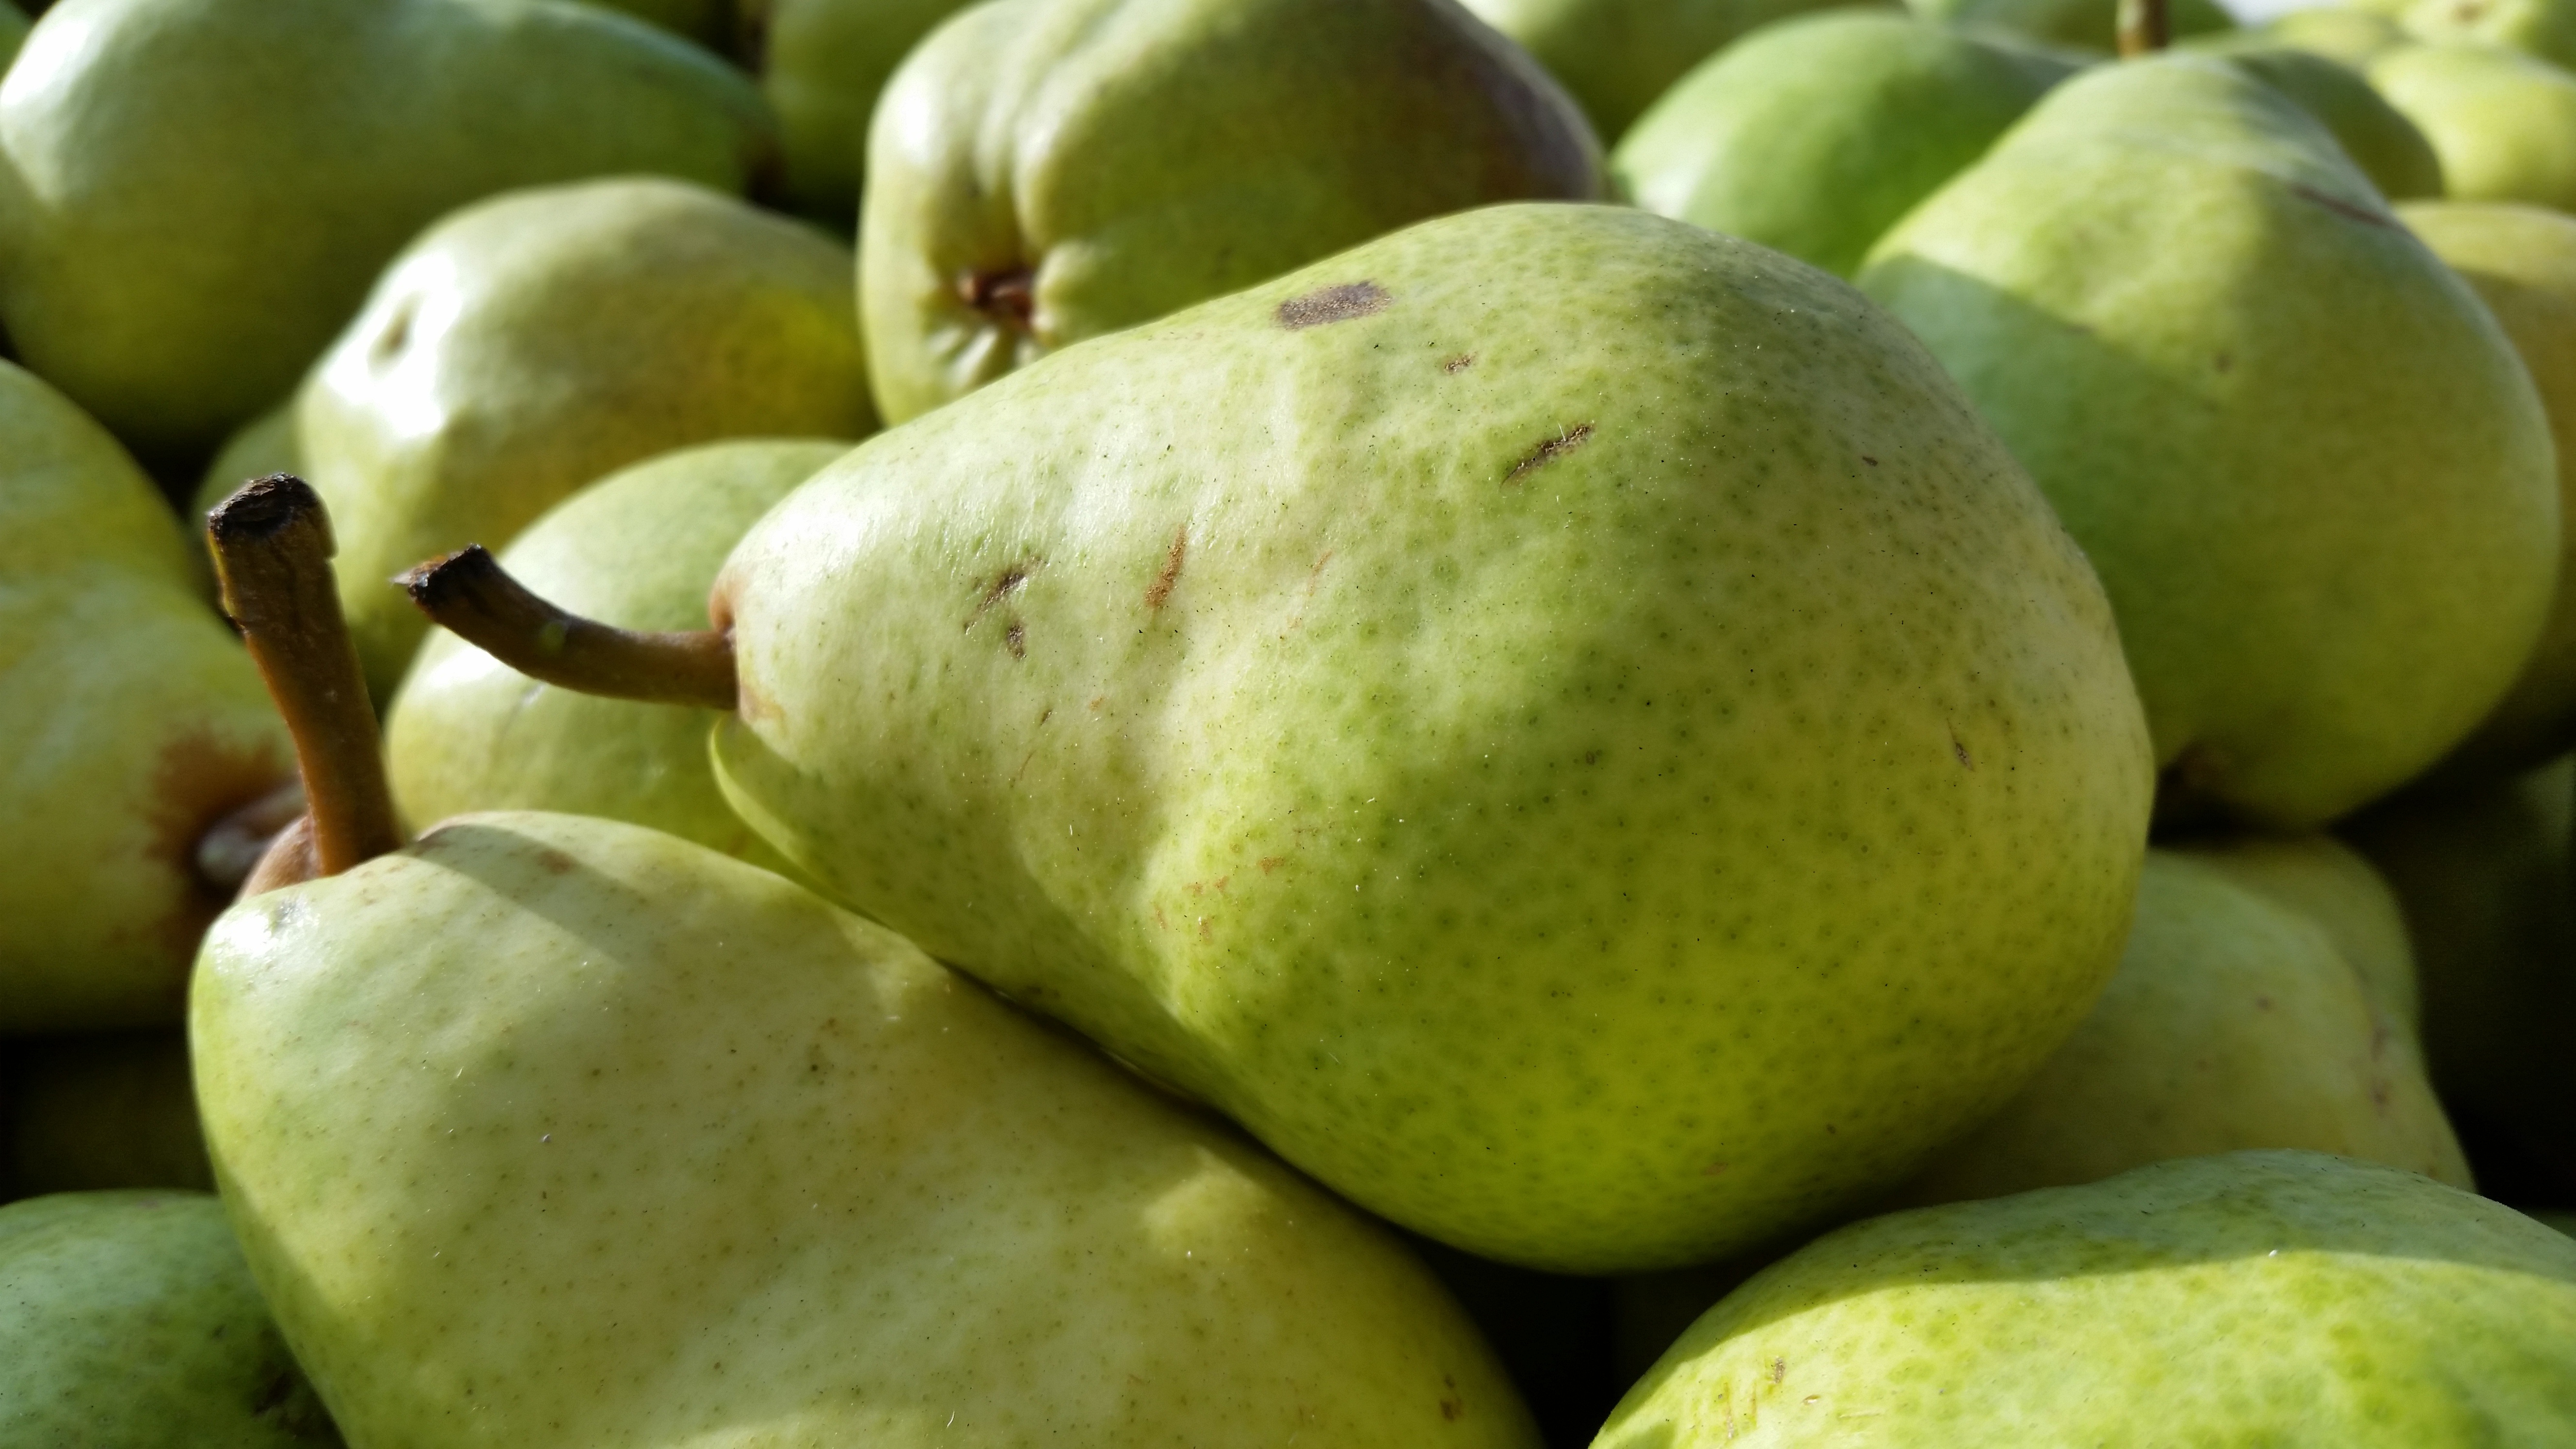
nature, plant, fruit, sweet, stem, ripe, food, green, produce, natural, autumn, fresh, agriculture, pear, juicy, healthy, snack, dessert, delicious, freshness, vitamin, nutrition, fruit tree, tasty, vegetarian, raw, diet, organic, citrus, bartlett, flowering plant, bartlett pear, land plant